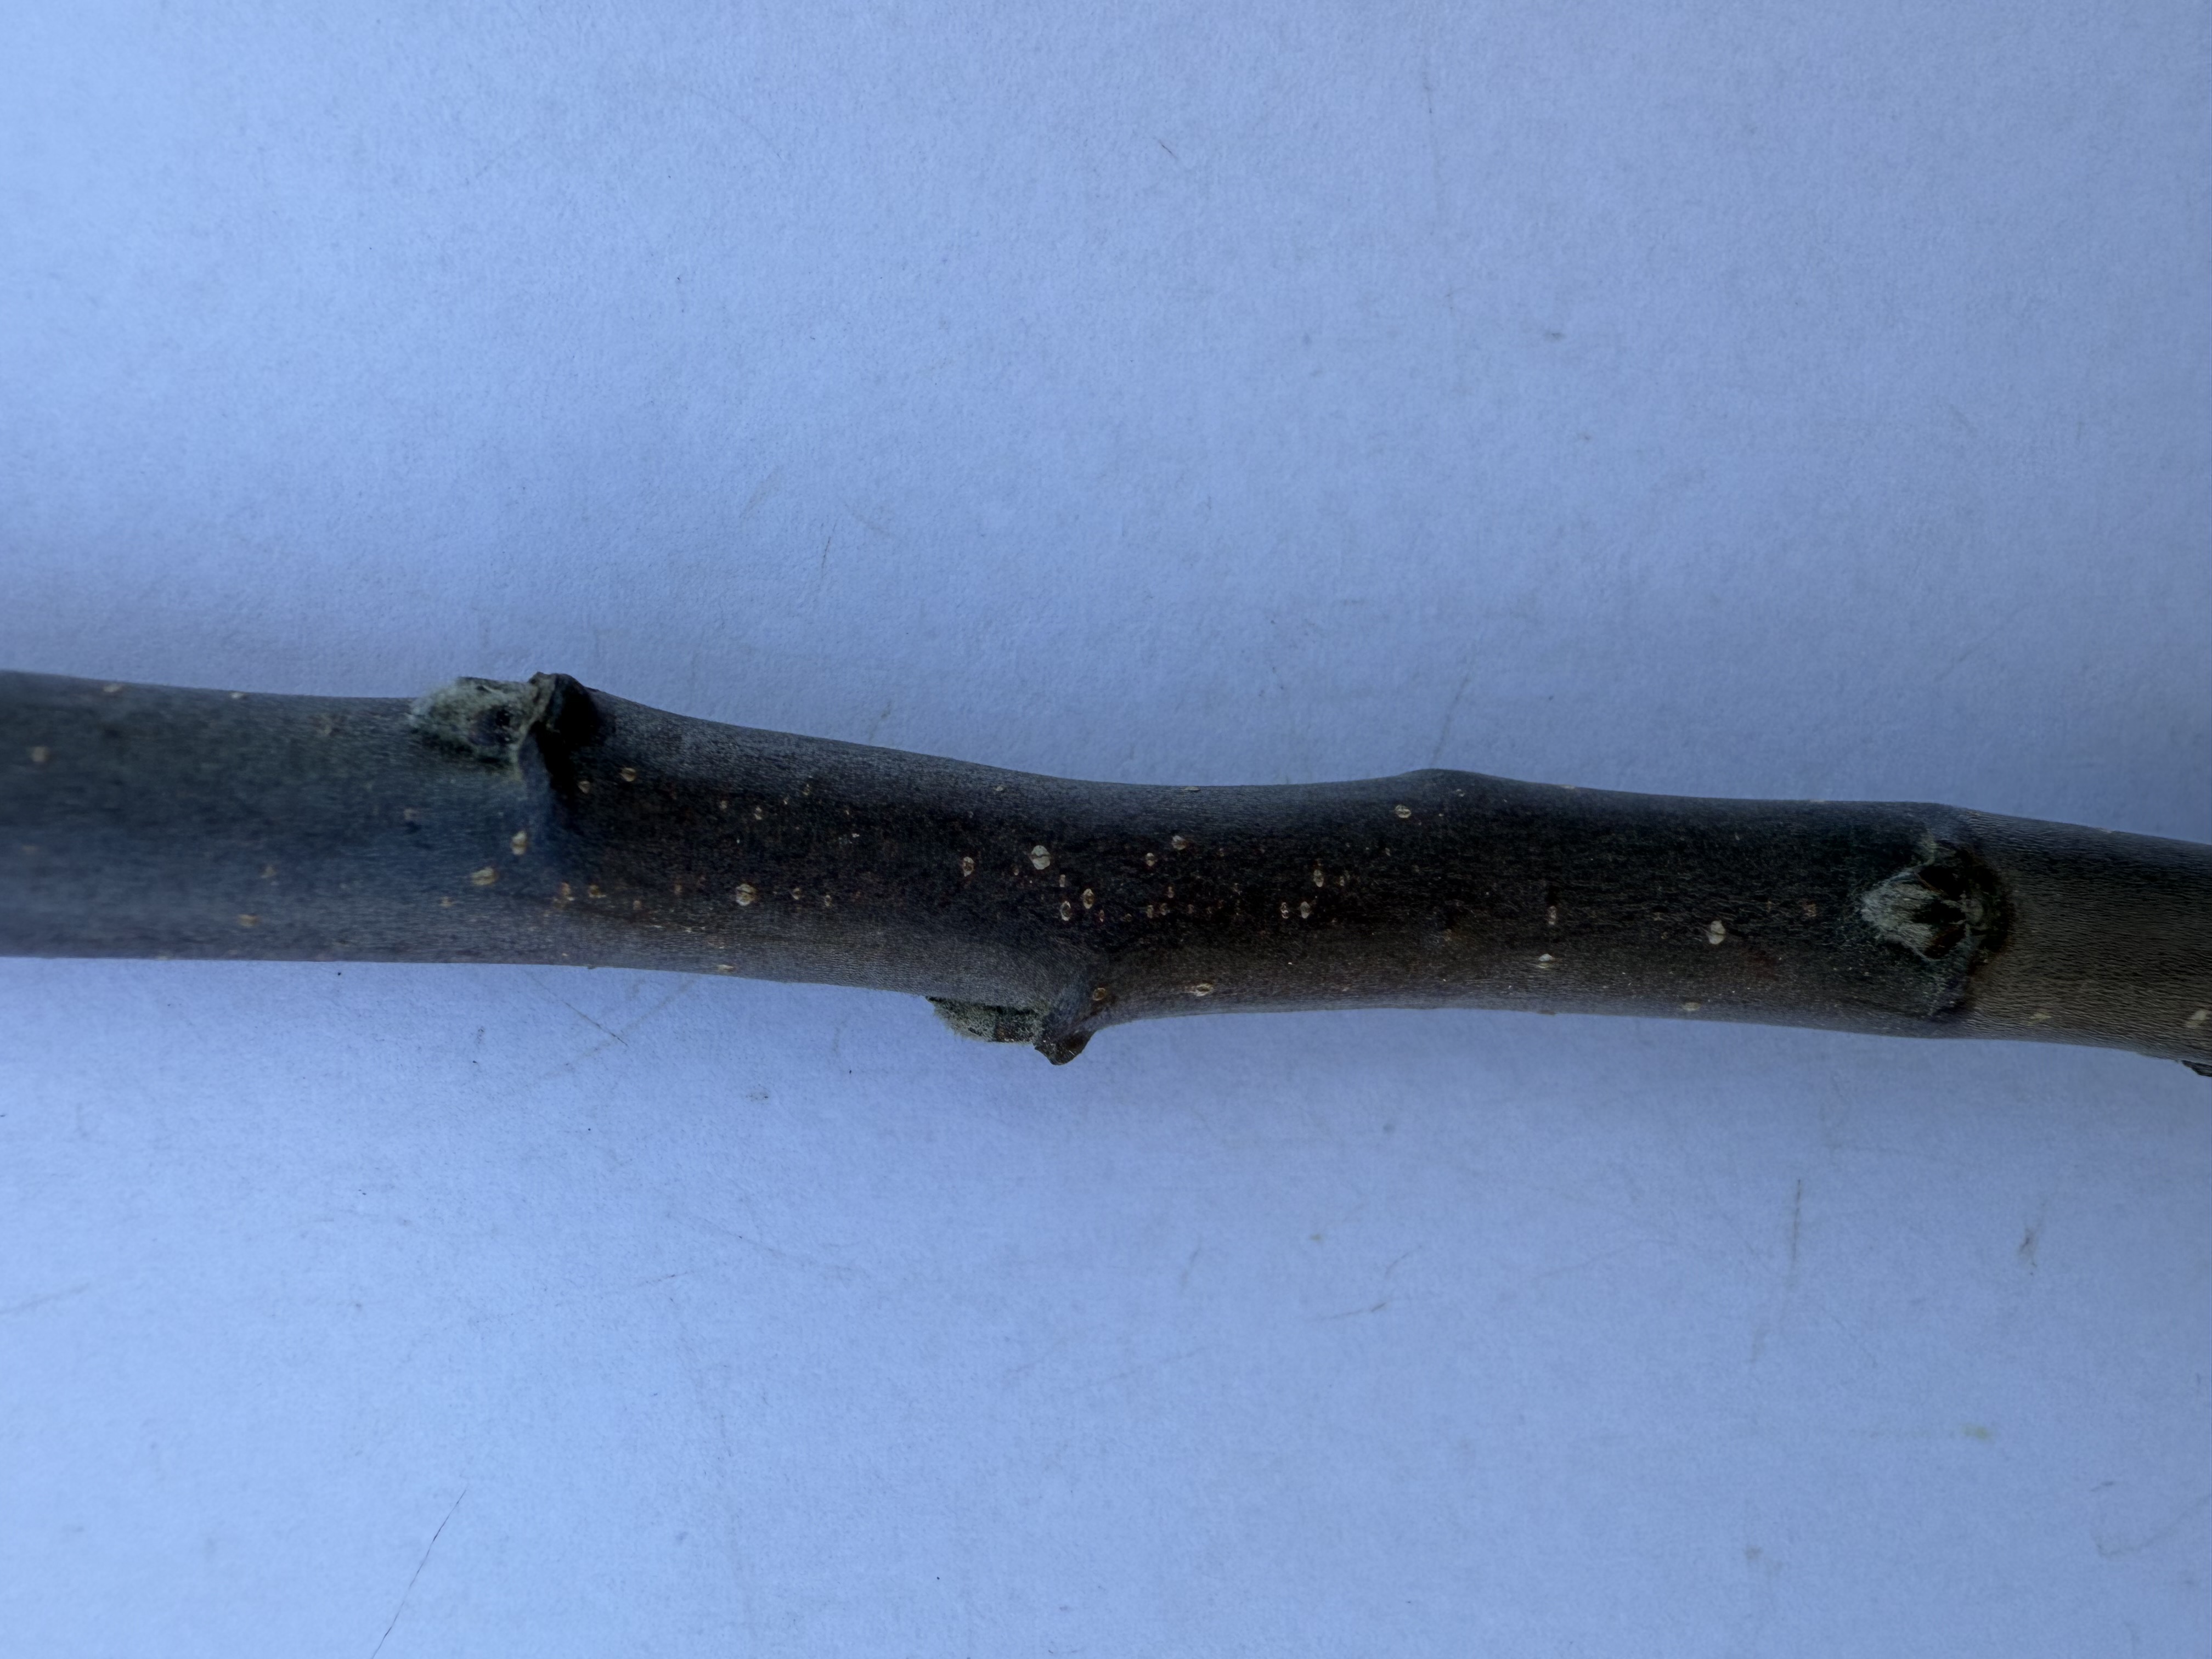
Variety: Redlove Apple